Tochigi Prefecture

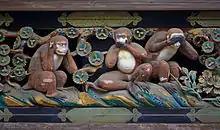
Three wise monkeys at Nikkō Tōshō-gū

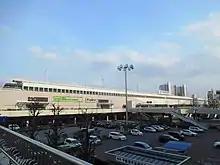
JR Utsunomiya Station

A more recent and modern attraction is the Twin Ring Motegi Circuit race course, which hosts the only IndyCar race outside the United States. The track also hosts many other race events including Super Formula and motorcycle races as well as festivals and fireworks events.